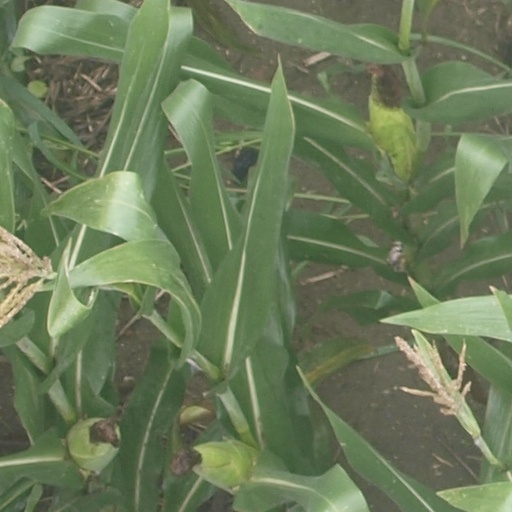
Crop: maize; corn